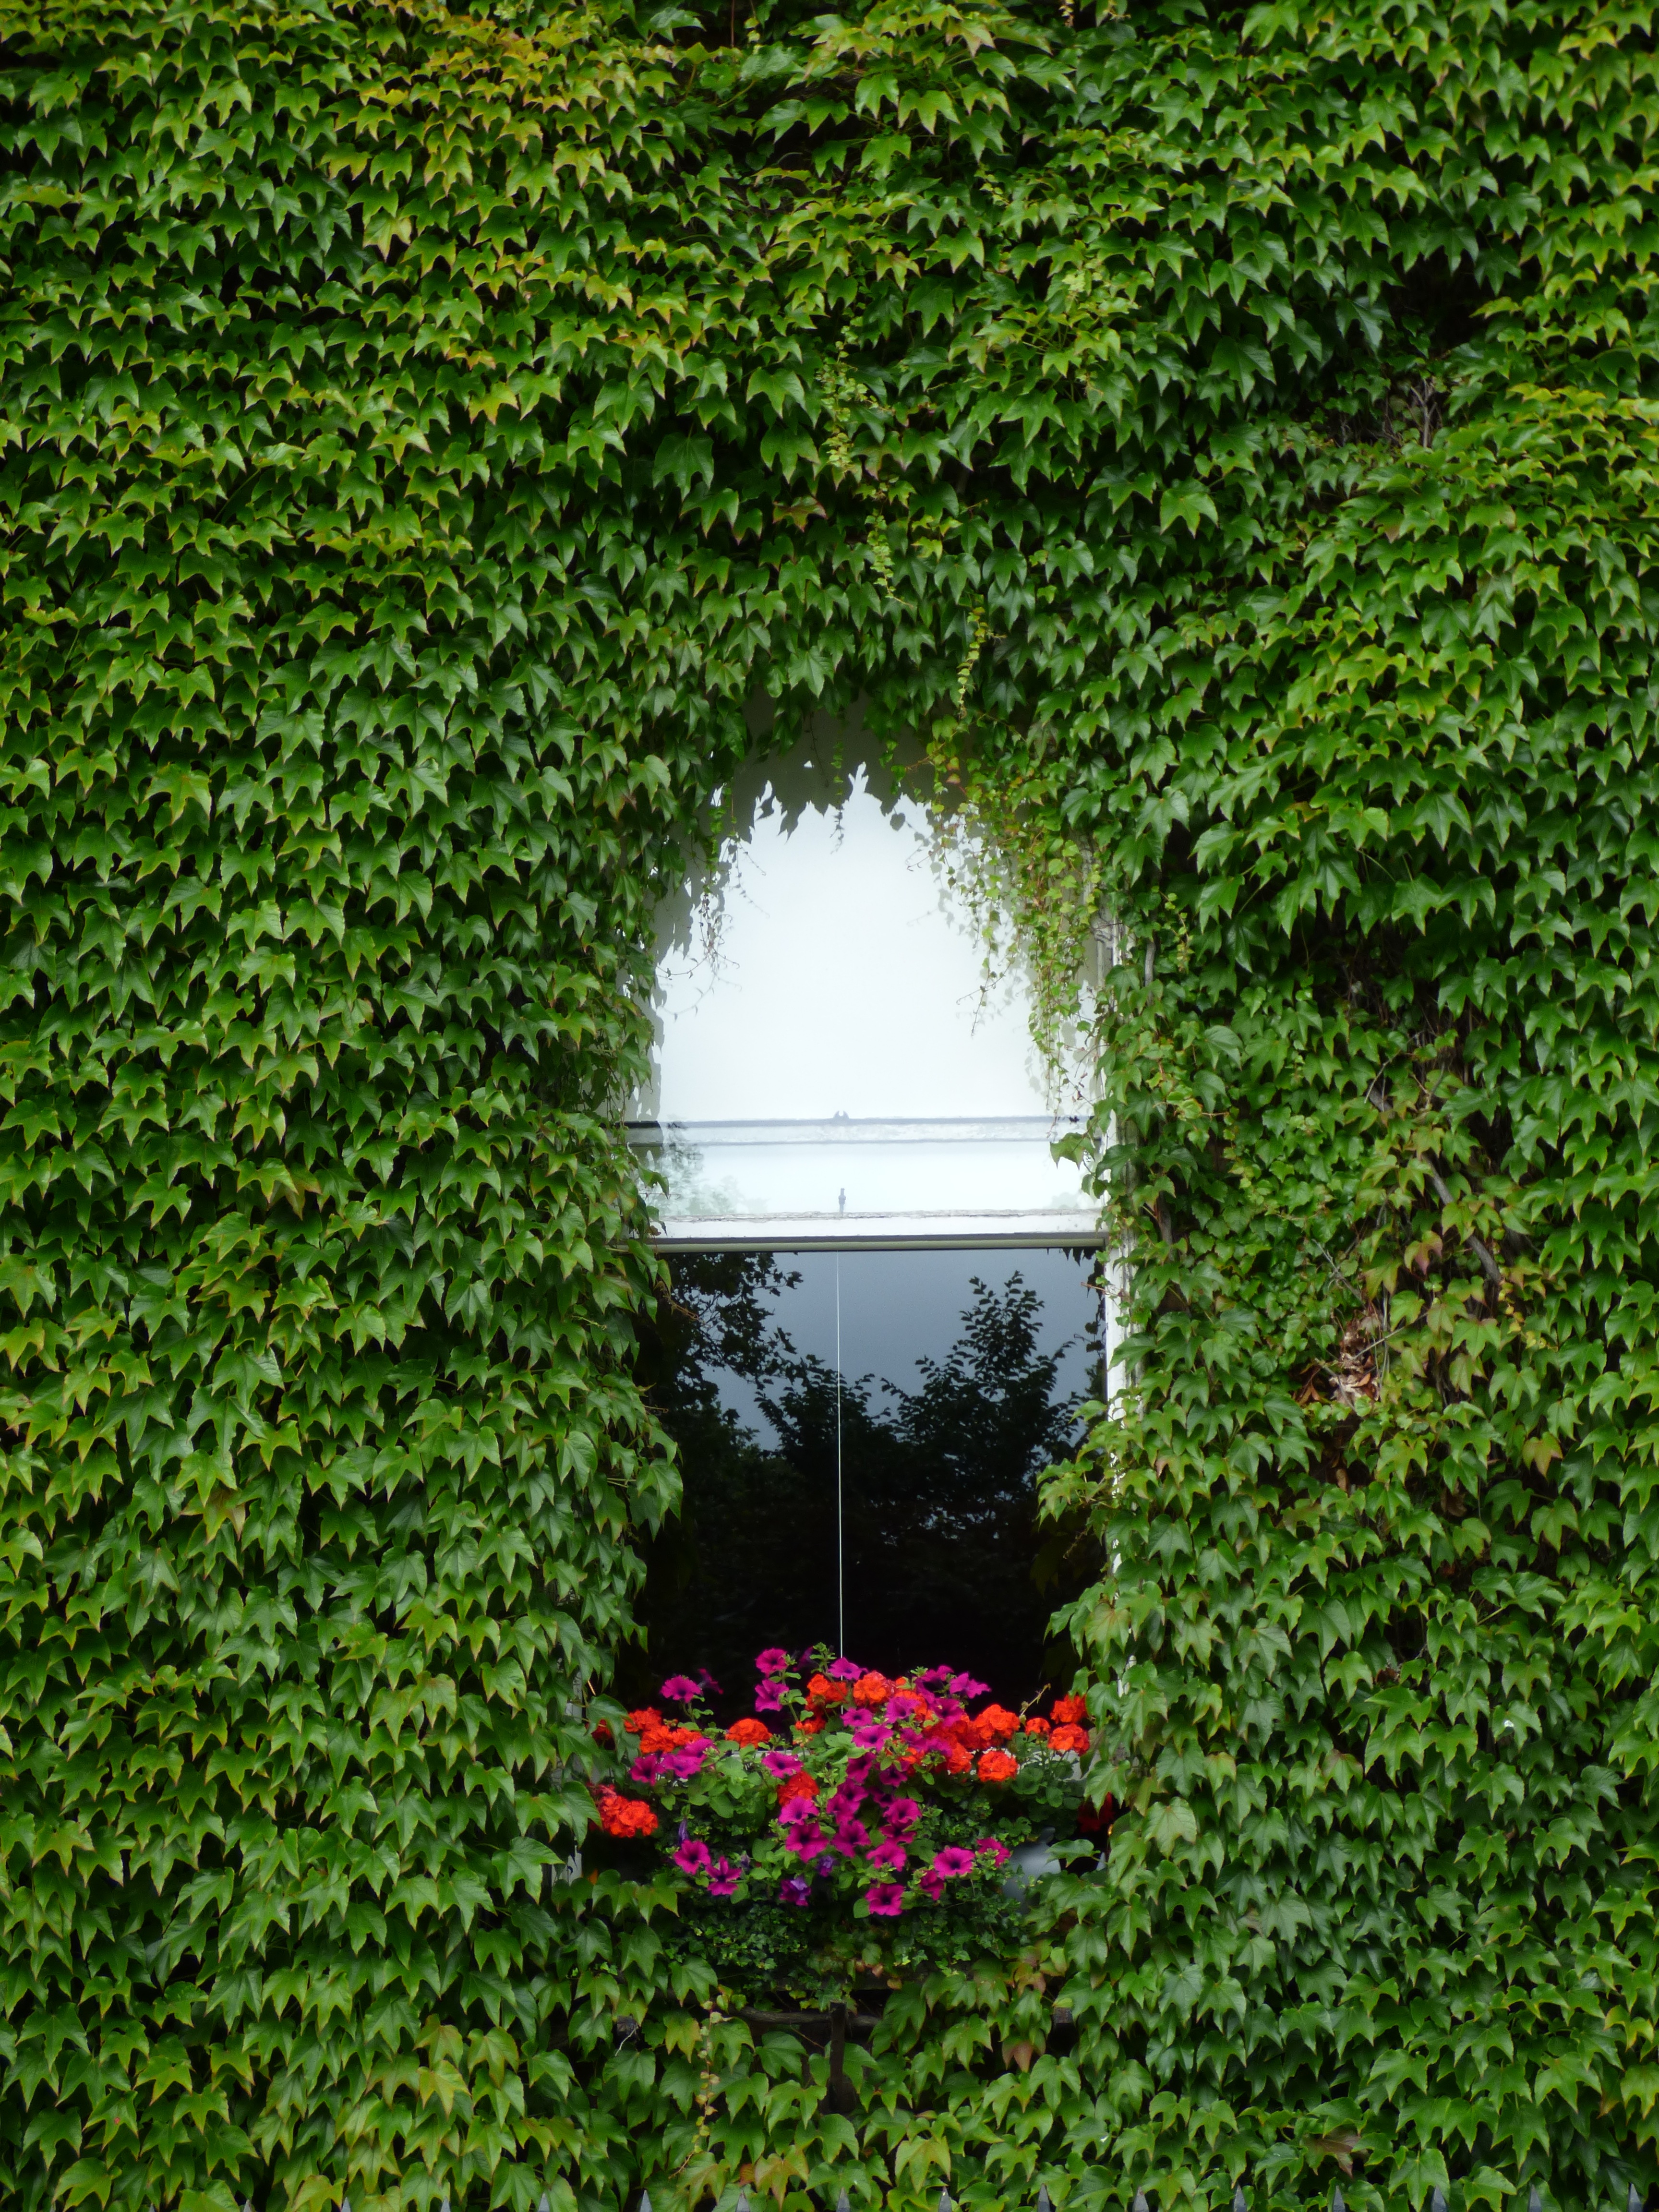
green, plant, tree, flower, grass, flora, botany, lawn, garden, leaf, hedge, woody plant, land plant, shrub, plantation, ivy, flowering plant